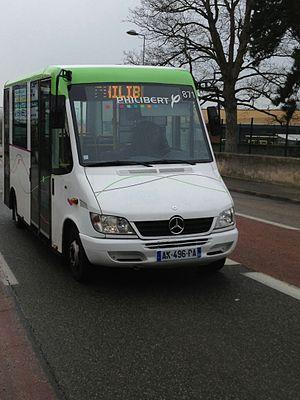
Le Réseau de Transport Ambarrois, abrégé sous le sigle TAM, est un réseau de transport en commun d’autobus desservant la commune d’Ambérieu-en-Bugey à l’aide d’un réseau composé de 5 lignes.
Côtière liberté réseau intercommunal ou Colibri est le réseau de transport en commun de la communauté de communes de Miribel et du Plateau. En fonctionnement depuis février 2012, il est en 2016 composé de quatre lignes régulières et d'une ligne estivale qui desservent au total sept communes : Beynost, Miribel, Saint-Maurice-de-Beynost, Neyron, Thil, Tramoyes ainsi que très partiellement Rillieux-la-Pape, situé en dehors de la communauté de communes. Le transporteur est depuis février 2016 la société « Autocars Planche », filiale de Keolis, qui remplace « Philibert Transport » exploitant du réseau à ses débuts.